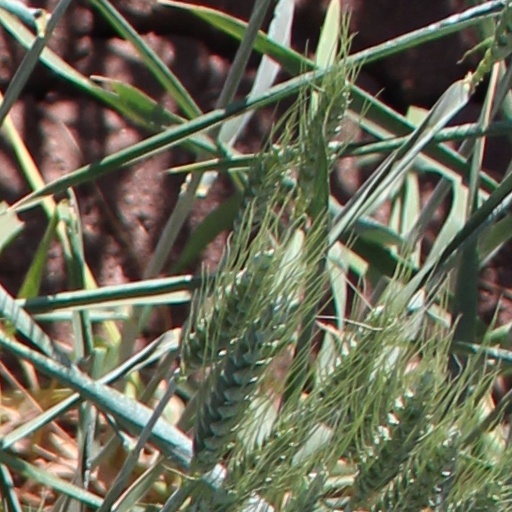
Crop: wheat